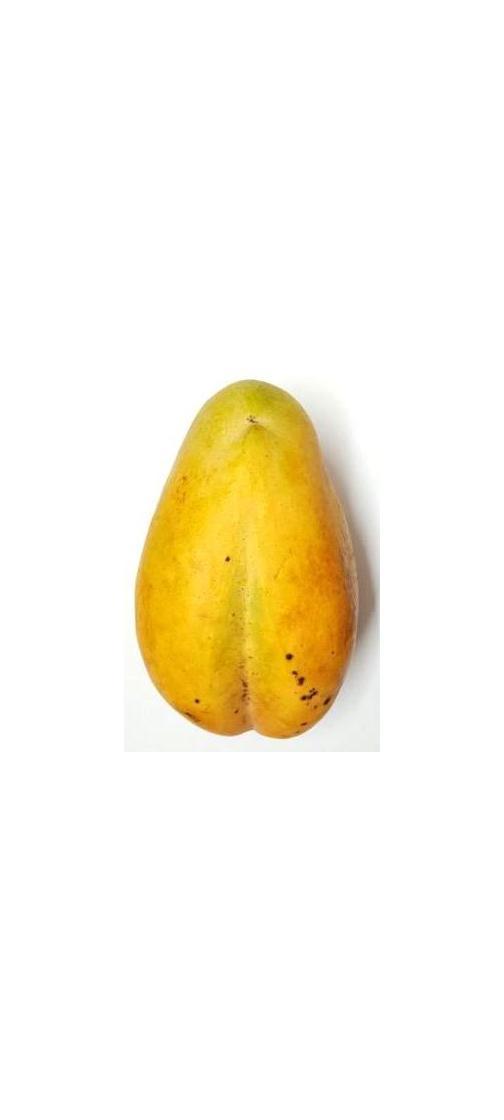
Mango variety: Bari-11